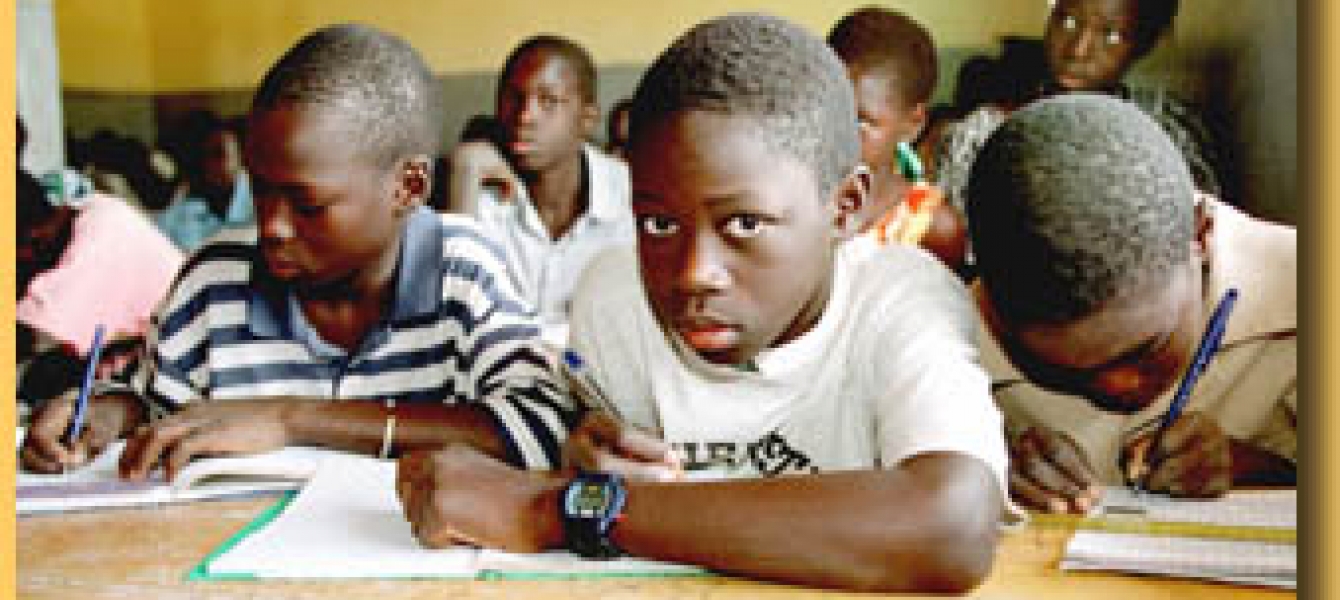
Nataal bi ngeen ma yónnee gis naa ci, ay gone yu nekk ci ab ekkool di jàng. War nañoo mat ñetti gone ak ñi nekk seen ginnaaw ëpp nañ sax ñetti gone.